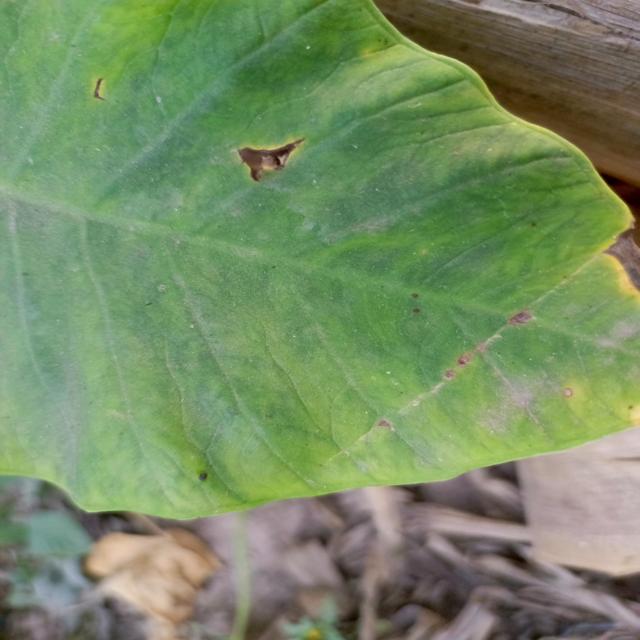
Label: Mid_Blight